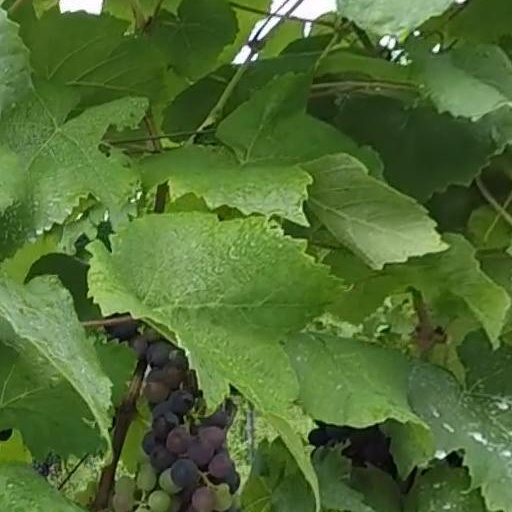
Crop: grape